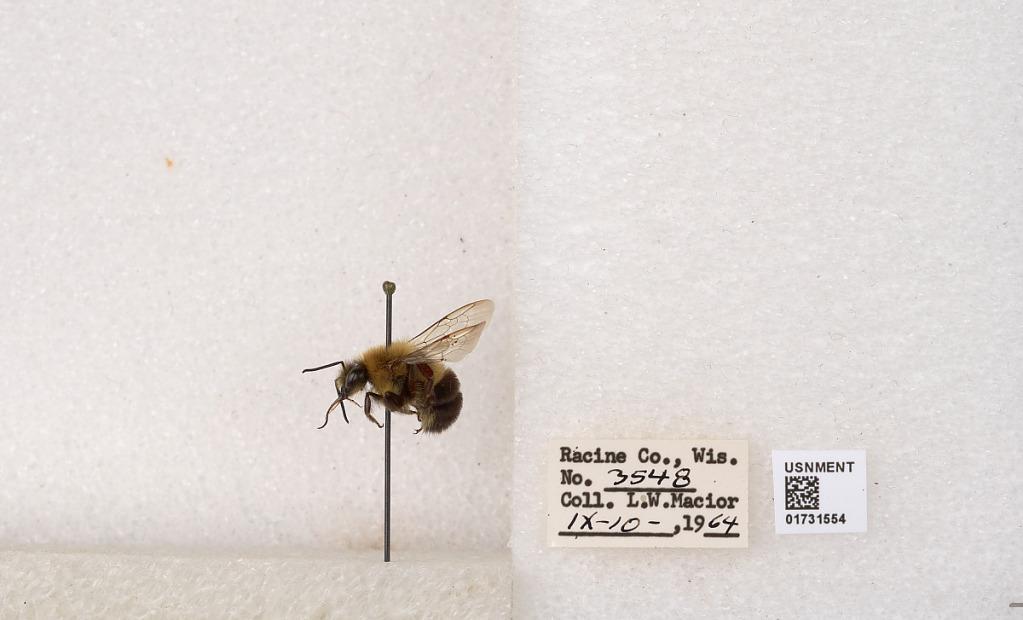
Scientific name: Bombus impatiens Cresson
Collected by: L. Macior
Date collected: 1964-9-10
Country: United States
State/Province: Wisconsin
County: Racine
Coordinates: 42.7299, -87.8123